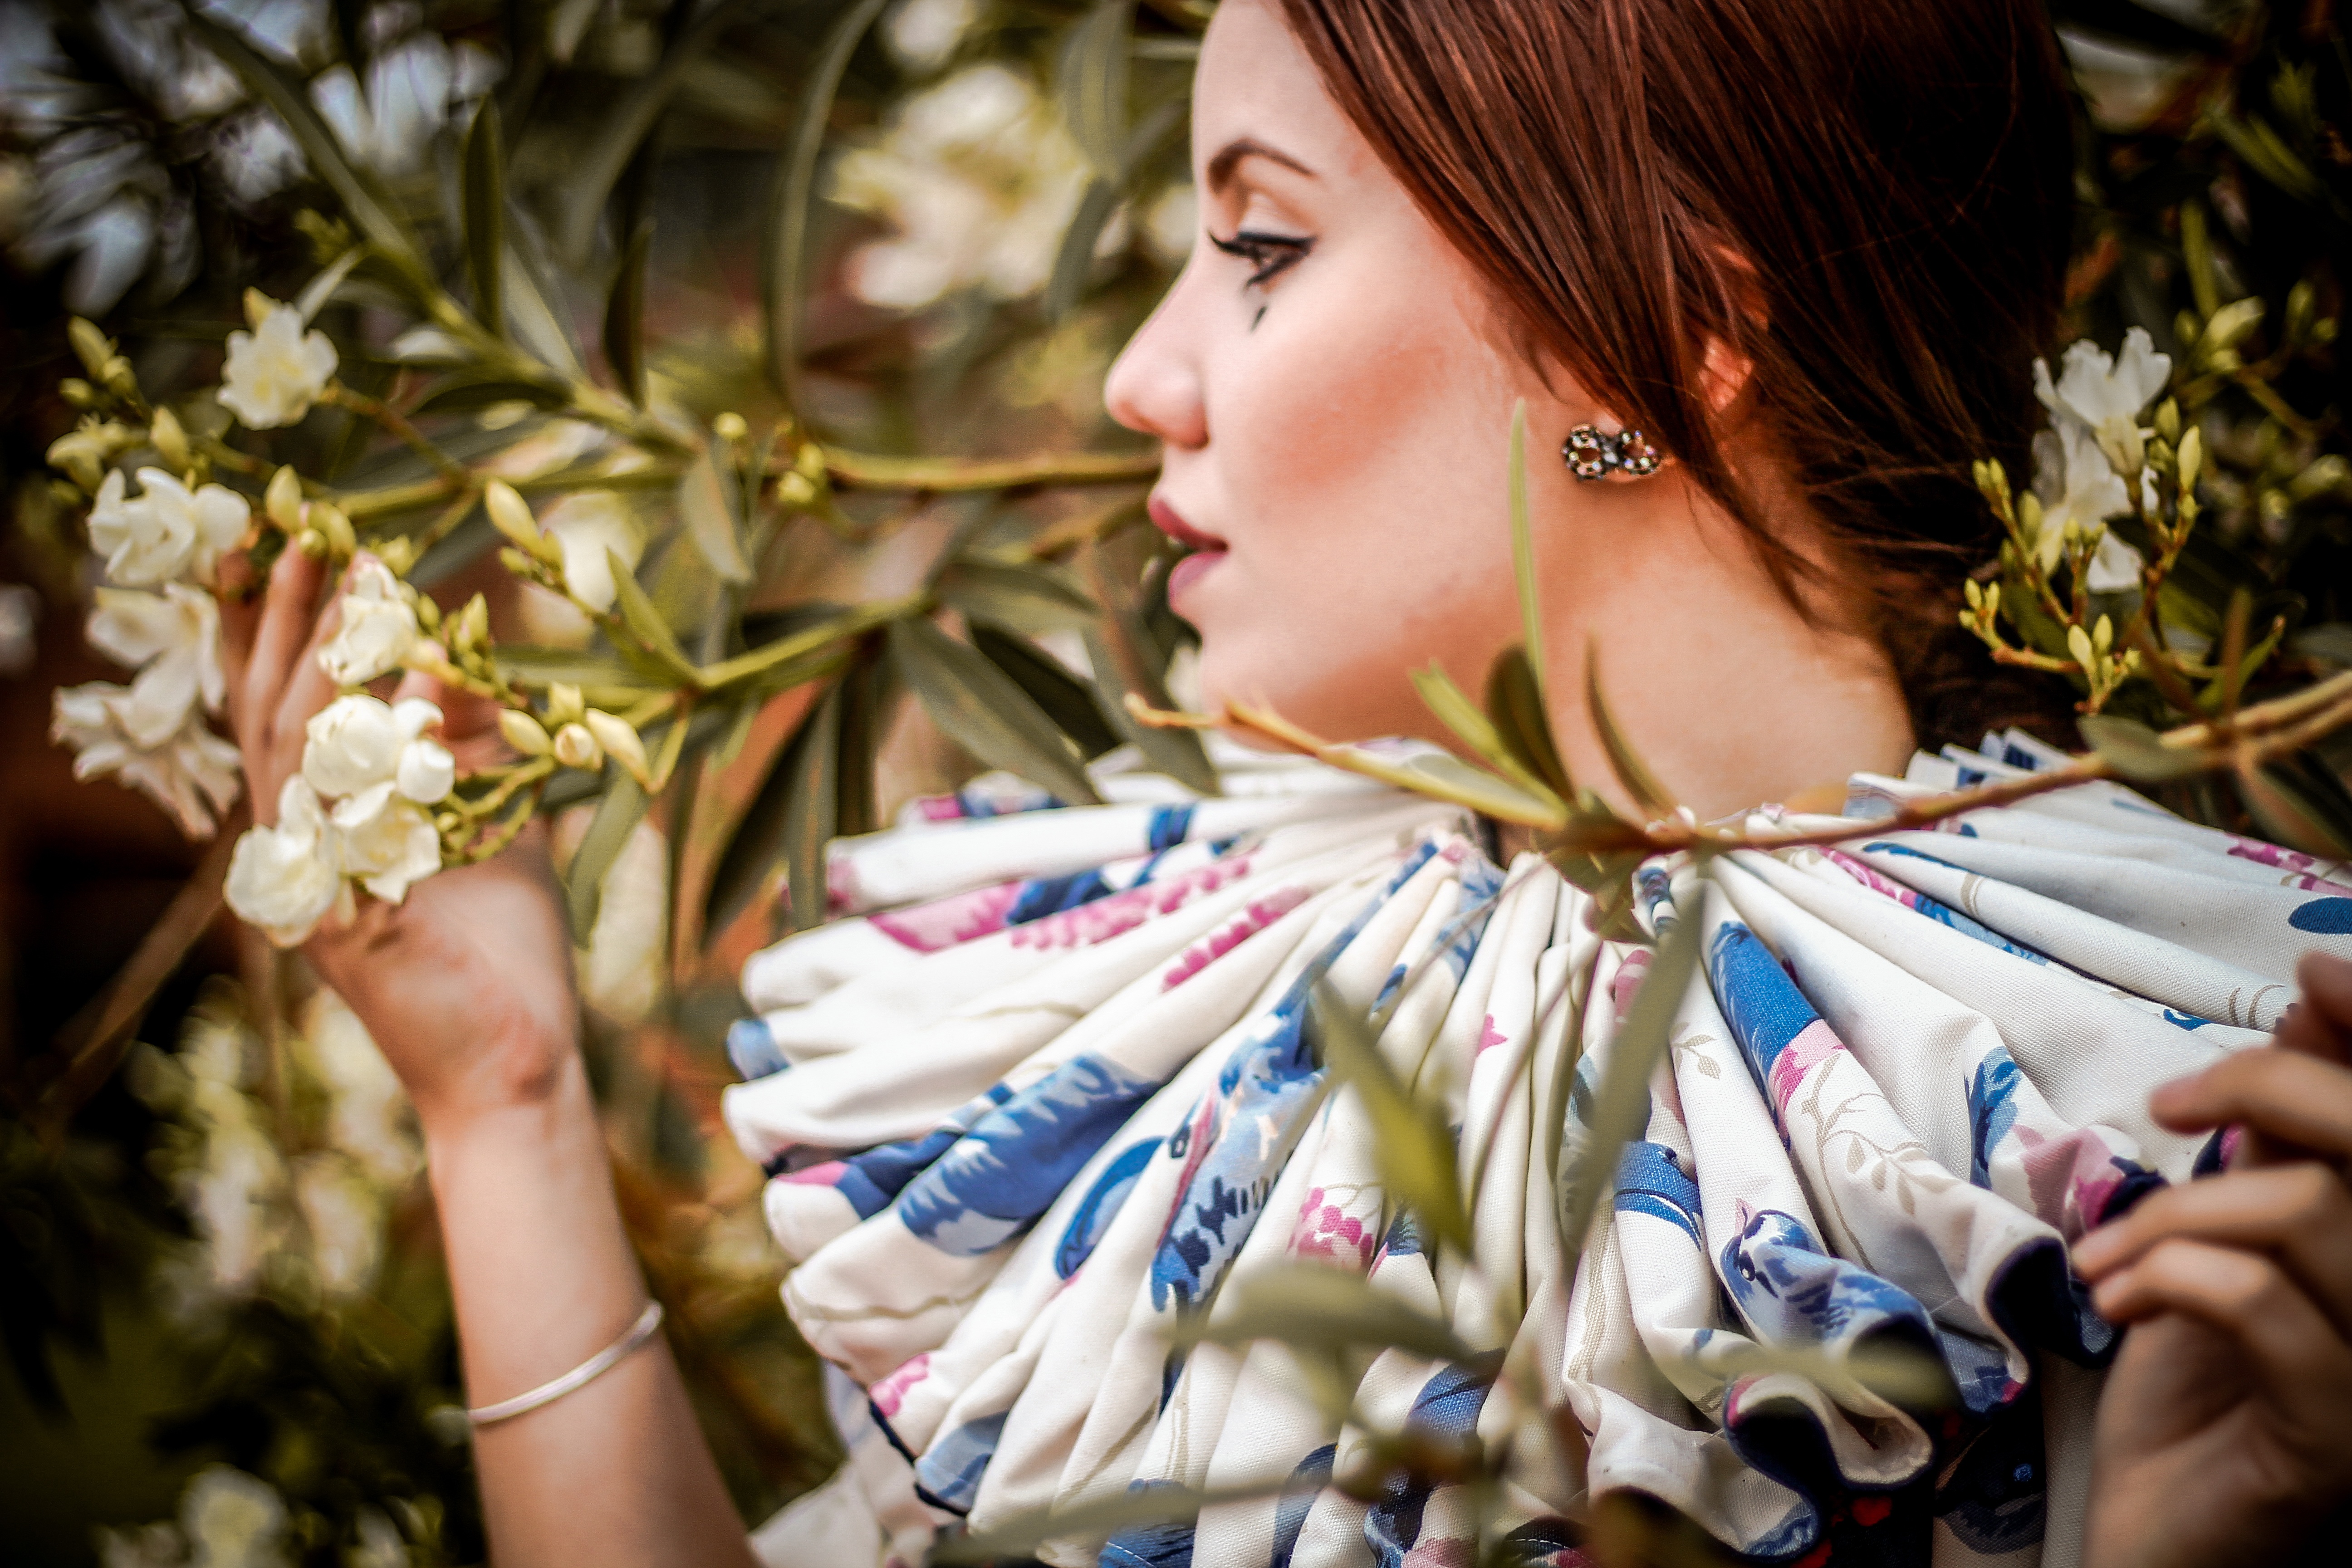
girl, flower, model, spring, color, child, fashion, clothing, lady, season, dress, beauty, sweetness, photo shoot